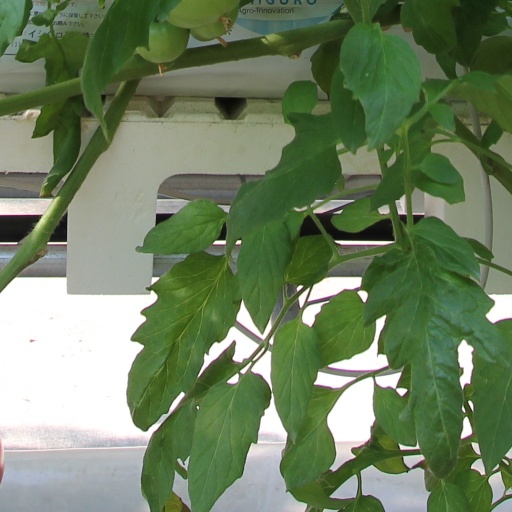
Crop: tomato